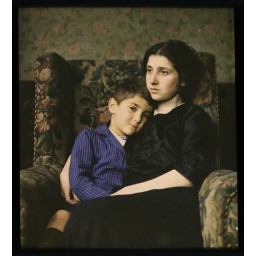
Woman and boy sitting in chair